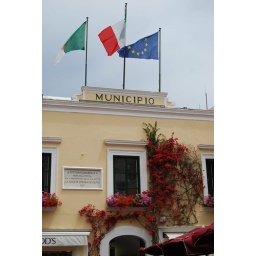
Pretty, colorful flowers on the side of the municipal building in the Piazzetta in Capri